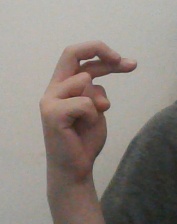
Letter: zay